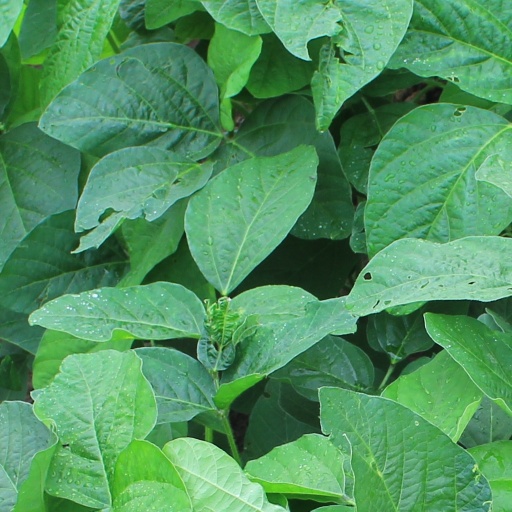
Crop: soybean